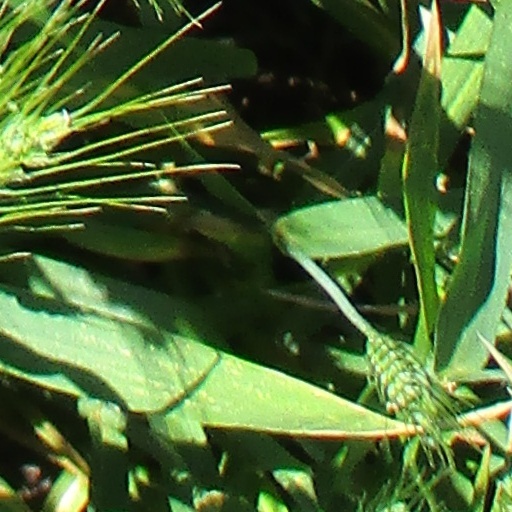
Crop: wheat